Bill Speas

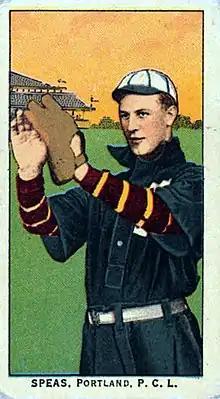
A 1910 baseball card of Speas issued by the American Tobacco Company.

William John Speas, Sr. (August 17, 1887 – January 13, 1969) was a long-time minor league baseball player and manager. He played in the minor leagues for 22 seasons, from 1906 to 1927, and managed at that level from 1918 to 1929.